Mont Tremblant Resort

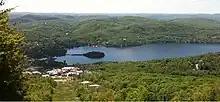
Lake Tremblant, with the resort's pedestrian village visible in the left foreground

The surrounding hills and valleys are filled with trails for cross-country skiing and hiking. The ski trails connect with other ski trails in neighboring towns, making it possible for nature lovers to undertake ski excursions lasting several days going (or coming from) as far south as Blainville, Quebec on the outskirts of Montreal. The network of cross-country ski trails consists of over 100 km of terrain, much of which follows the Devil's river and its adjacent coniferous forest.